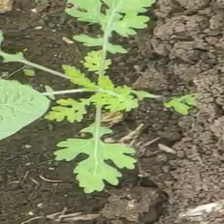
Weed species: Gajar_gavat_(Parthenium hysterophorus)